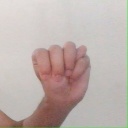
अक्षर: म